Raising Cain

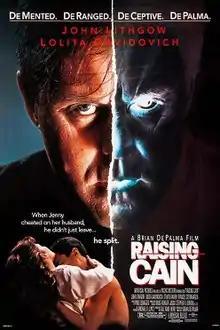
Theatrical release poster

Raising Cain is a 1992 American psychological horror thriller film written and directed by Brian De Palma, and starring John Lithgow, Lolita Davidovich and Steven Bauer.